Answer in natural language. How many Paintings are visible in the scene? Choose between the following options: 3, 1, 5, 4 or 2
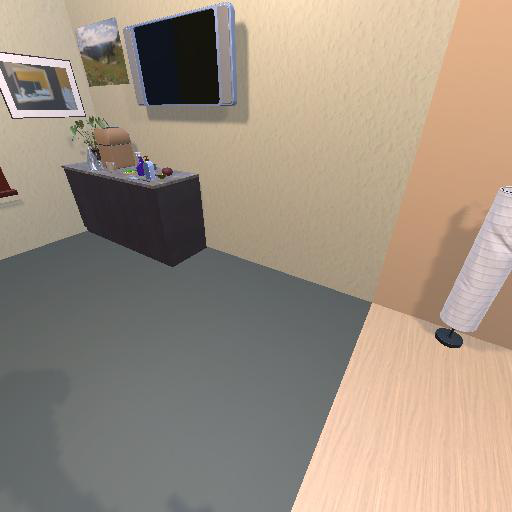
<answer>2</answer>